Scotty McLennan

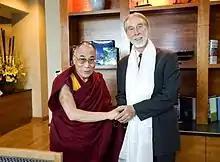
The Rev. Scotty McLennan with spiritual mentor, the Dalai Lama, pictured in 2008 in Seattle, Washington

A nationally prominent speaker on religion and ethics, McLennan has been featured in major news publications, such as "USA Today",